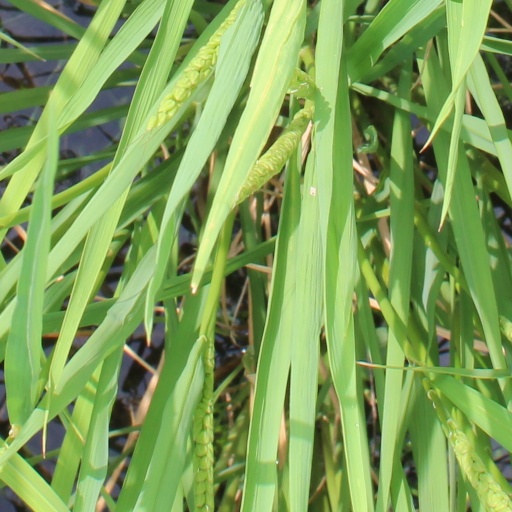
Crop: rice